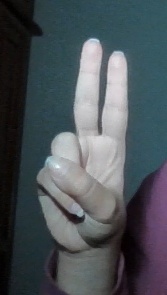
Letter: taa